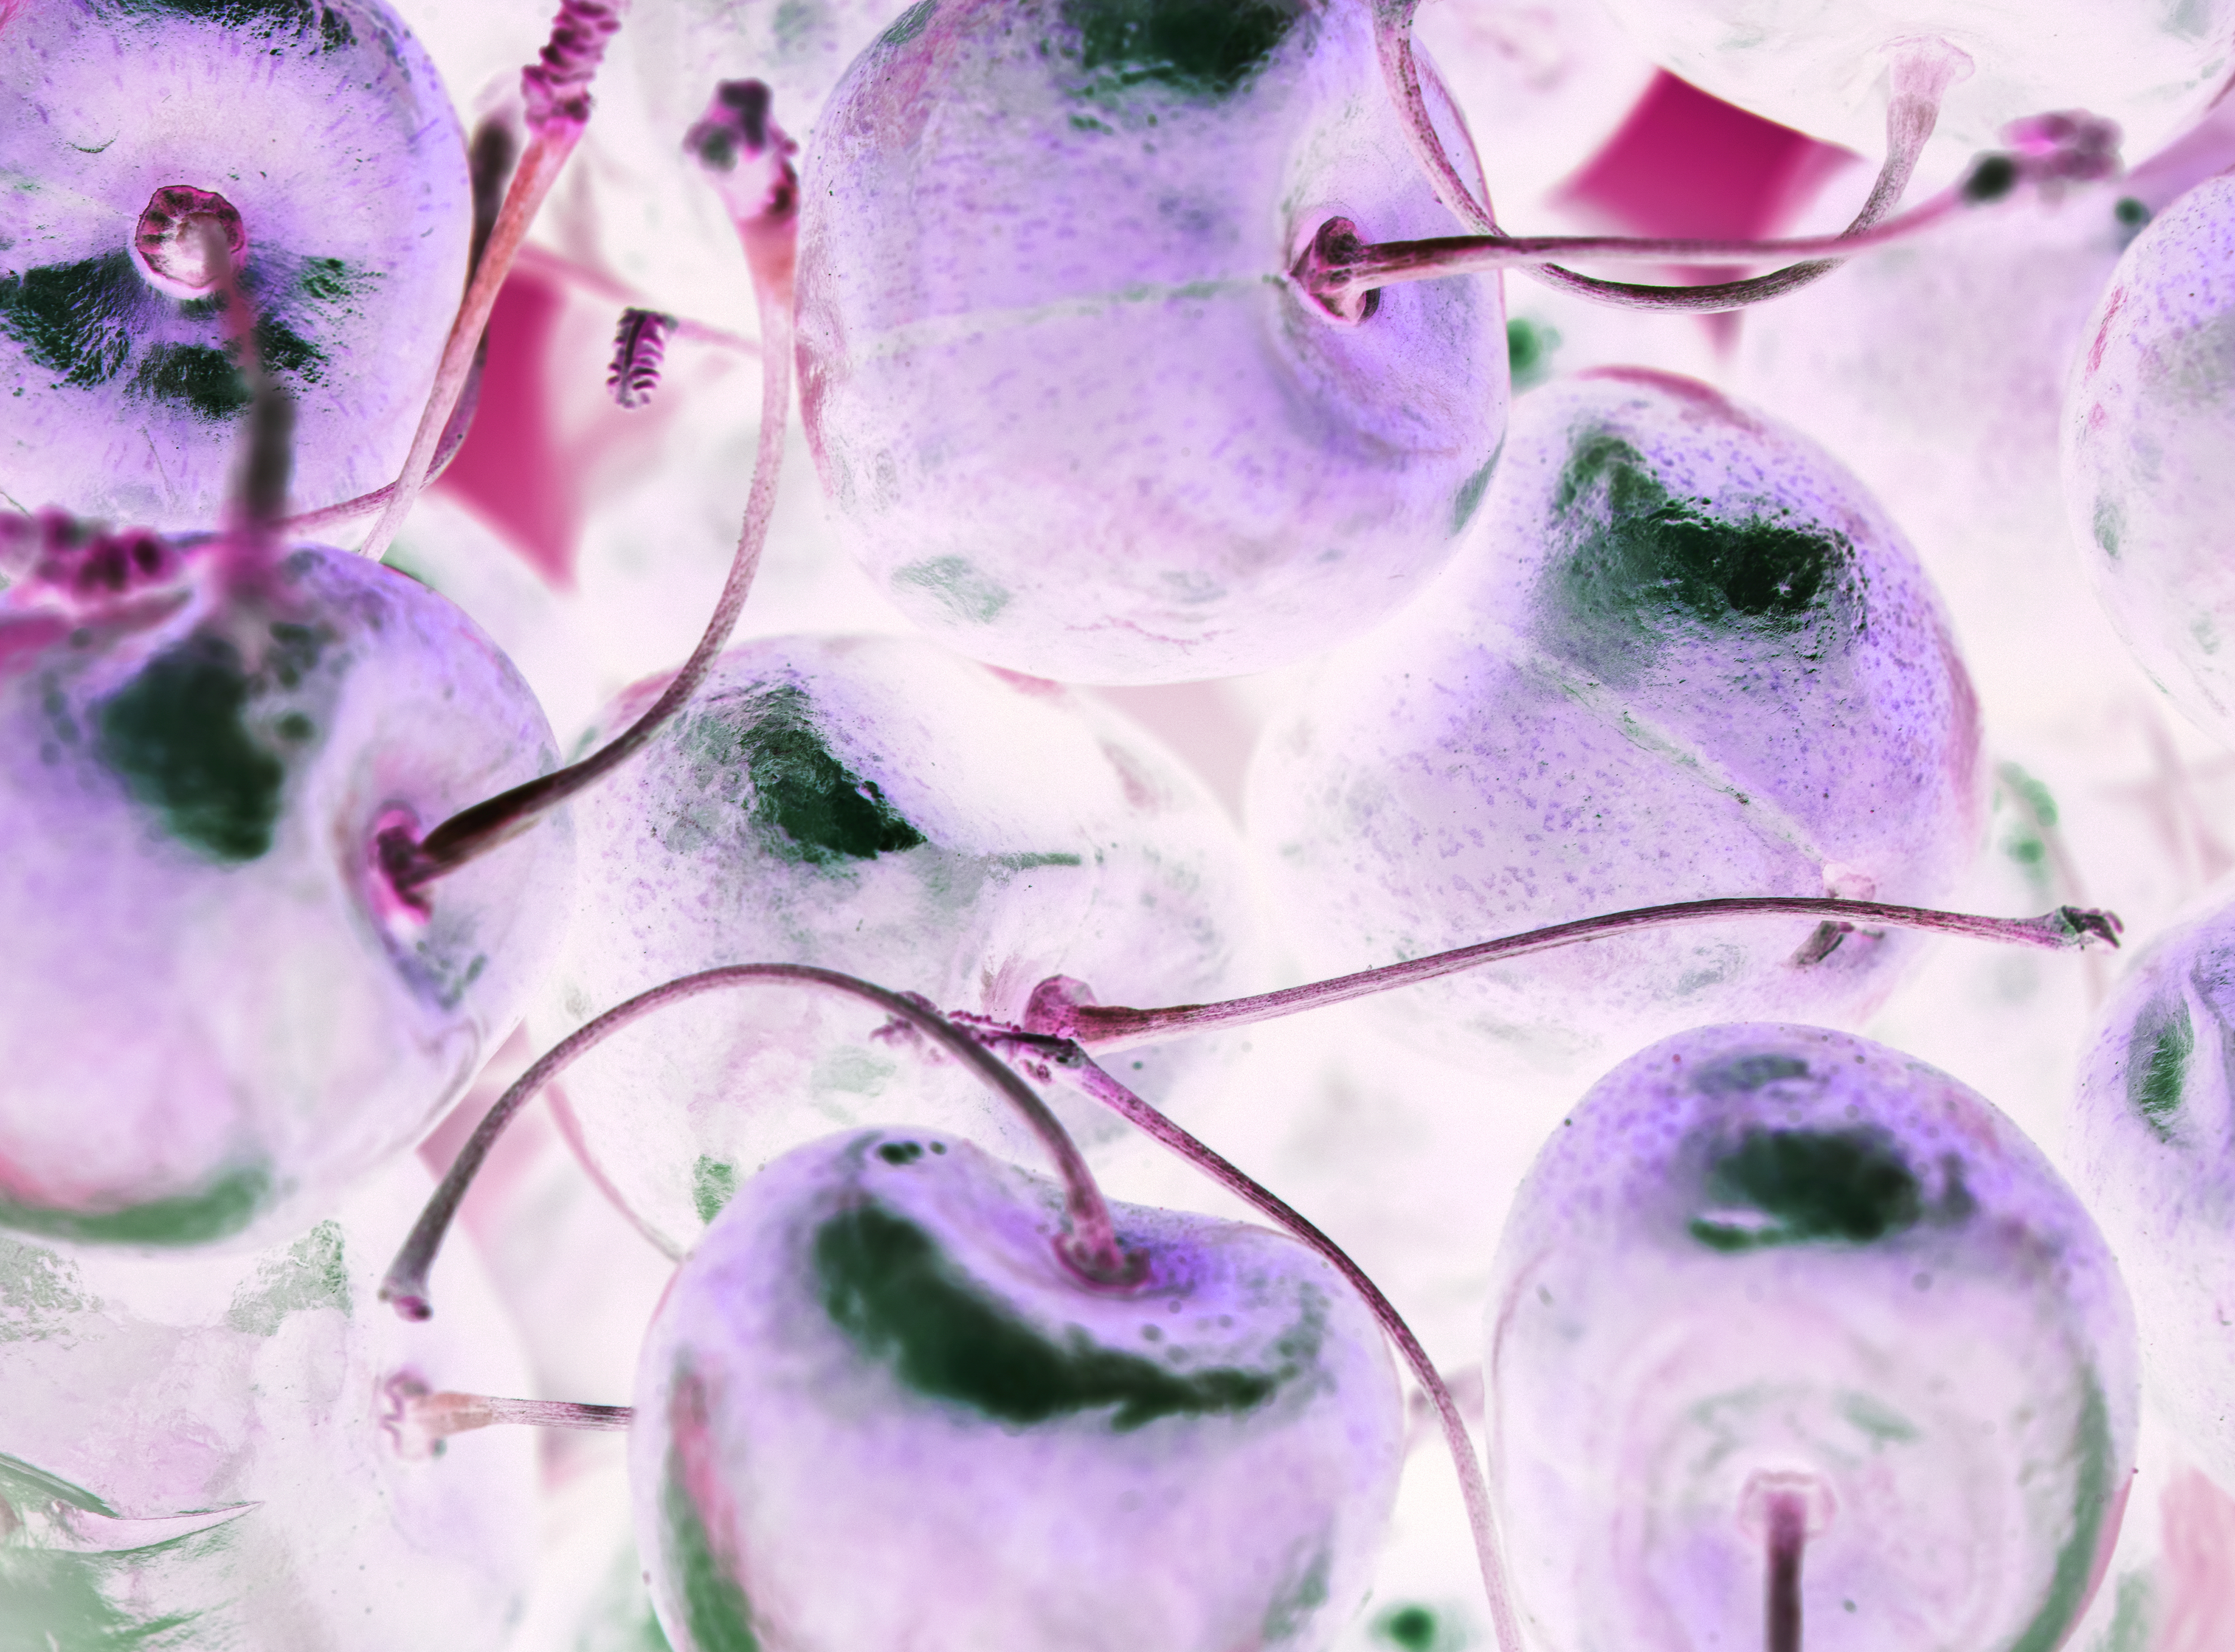
background, berry, cherry, cherry background, cherry fruit, closeup, delicious, dessert, detox, diet, effect, energy, food, fresh, fresh cherries, freshly, freshness, fruit, healthy, ingredient, inversion, invert, inverted, juicy, macro, natural, negative, negative filter, nutrition, nutritious, organic, pattern, raw, refreshing, refreshment, ripe, season, seasonal, sweet, sweet cherry, taste, tasty, texture, textured, vitamin, wallpaper, yummy, violet, purple, flower, lilac, close up, flora, lavender, watercolor paint, petal, organism, macro photography, blossom